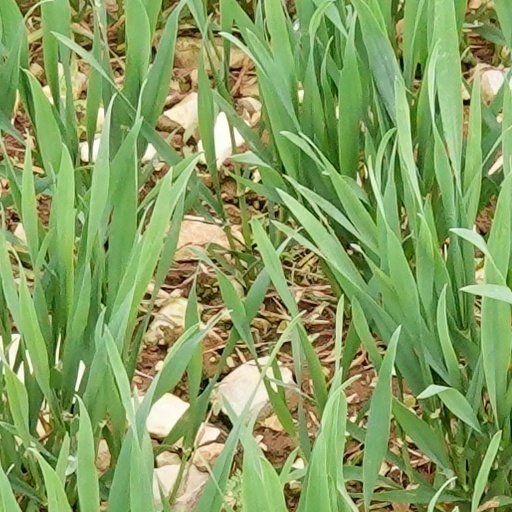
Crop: wheat